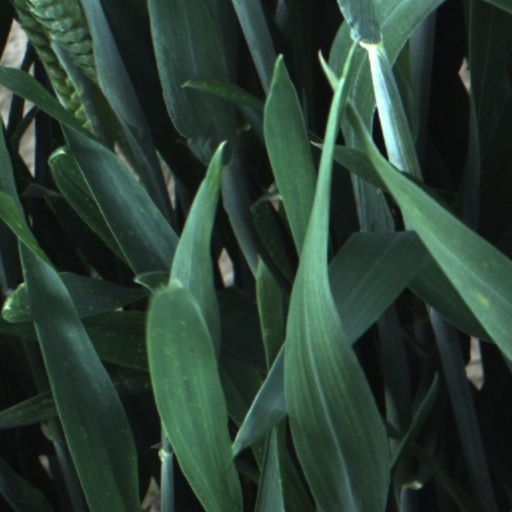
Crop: wheat